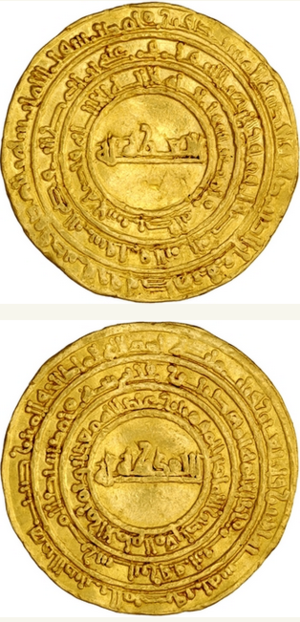
Al-Mansuriya ou Mansuriyya est une ancienne cité située près de Kairouan en Tunisie. Elle est pendant un siècle la capitale du califat des Fatimides durant le règne des califes Al-Mansur et Al-Muizz li-Dîn Allah.